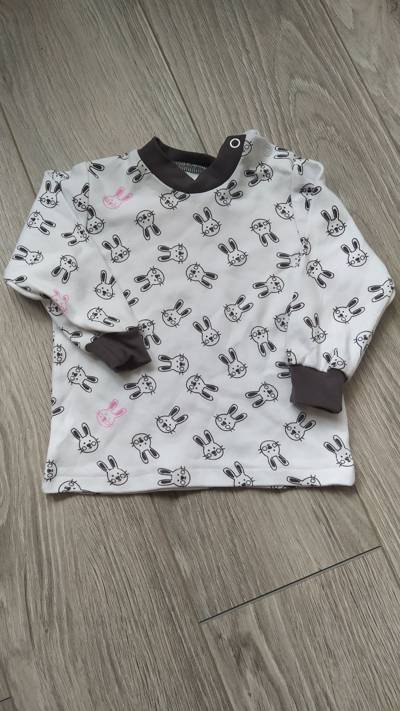
Waste category: clothes